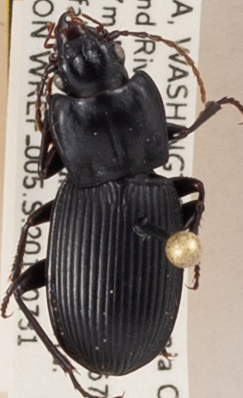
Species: Pterostichus herculaneus
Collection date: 2018-07-31
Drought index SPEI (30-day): -1.444
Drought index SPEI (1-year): -0.39
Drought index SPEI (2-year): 0.54